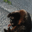
Label: cat